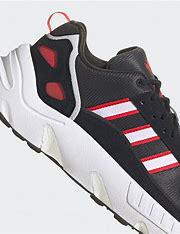
Brand: Adidas
Model: ZX 22 Boost